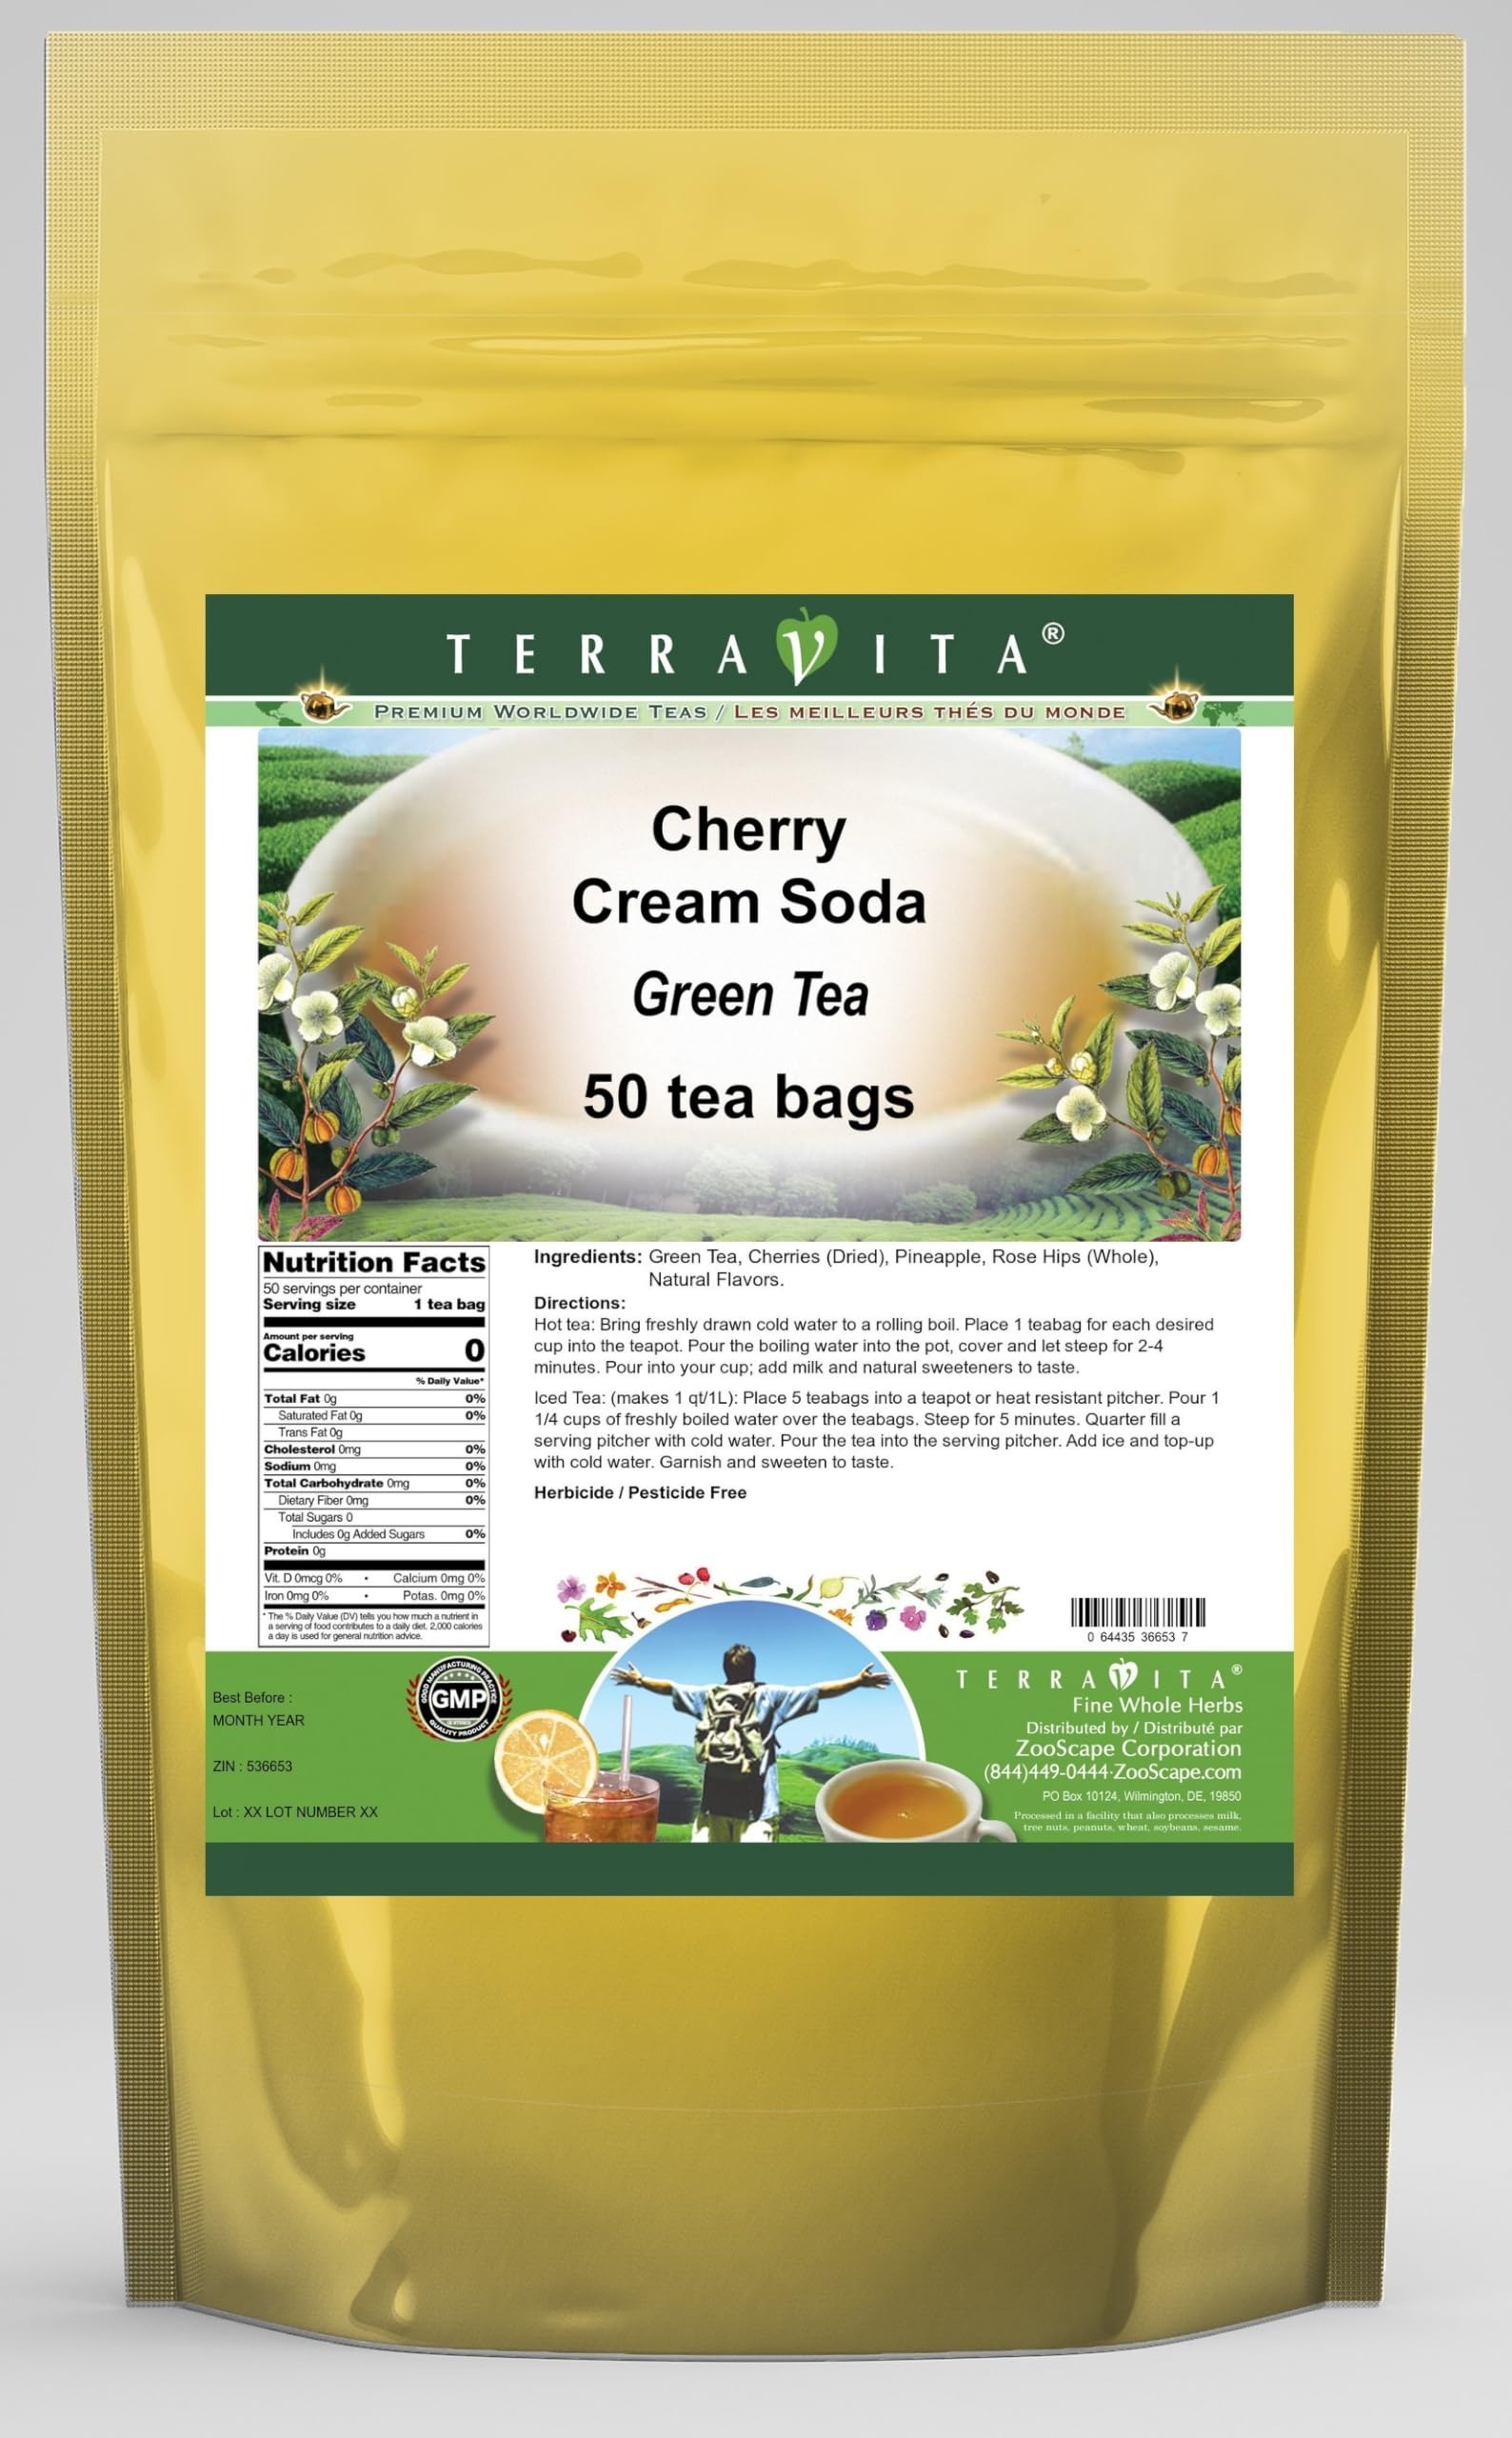
Item Name: Cherry Cream Soda Green Tea (50 tea bags, ZIN: 536653)
Bullet Point 1: Our Cherry Cream Soda Green Tea is a scrumptuous flavored Green tea with Cherries, Pineapple and Rose Hips that will refresh you with its terrific taste! You will enjoy the Cherry Cream Soda aroma and flavor again and again! - Ingredients: Green tea, Cherries, Pineapple, Rose Hips and Natural Cherry Cream Soda Flavor.
Bullet Point 2: No fillers.
Bullet Point 3: Manufacturer: TerraVita
Bullet Point 4: Size: 50 tea bags
Bullet Point 5: Green Tea Bags - Packed in a convenient upright pouch!
Product Description: Our Cherry Cream Soda Green Tea is a scrumptuous flavored Green tea with Cherries, Pineapple and Rose Hips that will refresh you with its terrific taste! You will enjoy the Cherry Cream Soda aroma and flavor again and again! - Ingredients: Green tea, Cherries, Pineapple, Rose Hips and Natural Cherry Cream Soda Flavor. - Hot tea brewing method: Bring freshly drawn cold water to a rolling boil. Place 1 teabag for each desired cup into the teapot. Pour the boiling water into the pot, cover and let steep for 2-4 minutes. Pour into your cup; add milk and natural sweeteners to taste. - Iced tea brewing method: (to make 1 liter/quart): Place 5 teabags into a teapot or heat resistant pitcher. Pour 1 1/4 cups of freshly boiled water over the teabags. Steep for 5 minutes. Quarter fill a serving pitcher with cold water. Pour the tea into the serving pitcher. Add ice and top-up with cold water. Garnish and sweeten to taste. - TerraVita is an exclusive line of premium-quality, natural source products that use only the finest, purest and most potent ingredients found around the world. TerraVita is hallmarked by the highest possible standards of purity, potency, stability and freshness. All of our products are prepared with the highest elements of quality control, from raw materials through the entire manufacturing process, up to and including the moment that the bottles or bags are sealed for freshness and shipped out to you. Our highest possible standards are certified by independent laboratories and backed by our personal guarantee. - TerraVita exists to meet and ensure your family's health and wellness without the harmful effects of chemicals and health products. We strive to make all of our products affordable and reliable and are constantly searching the market to maintain our a
Value: 50.0
Unit: Count

Price: 20.27